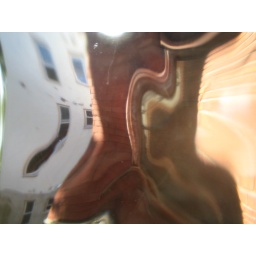
glass block window in 1038 lamont st